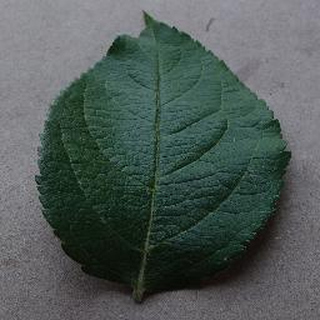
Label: healthy_apple